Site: brandenburg
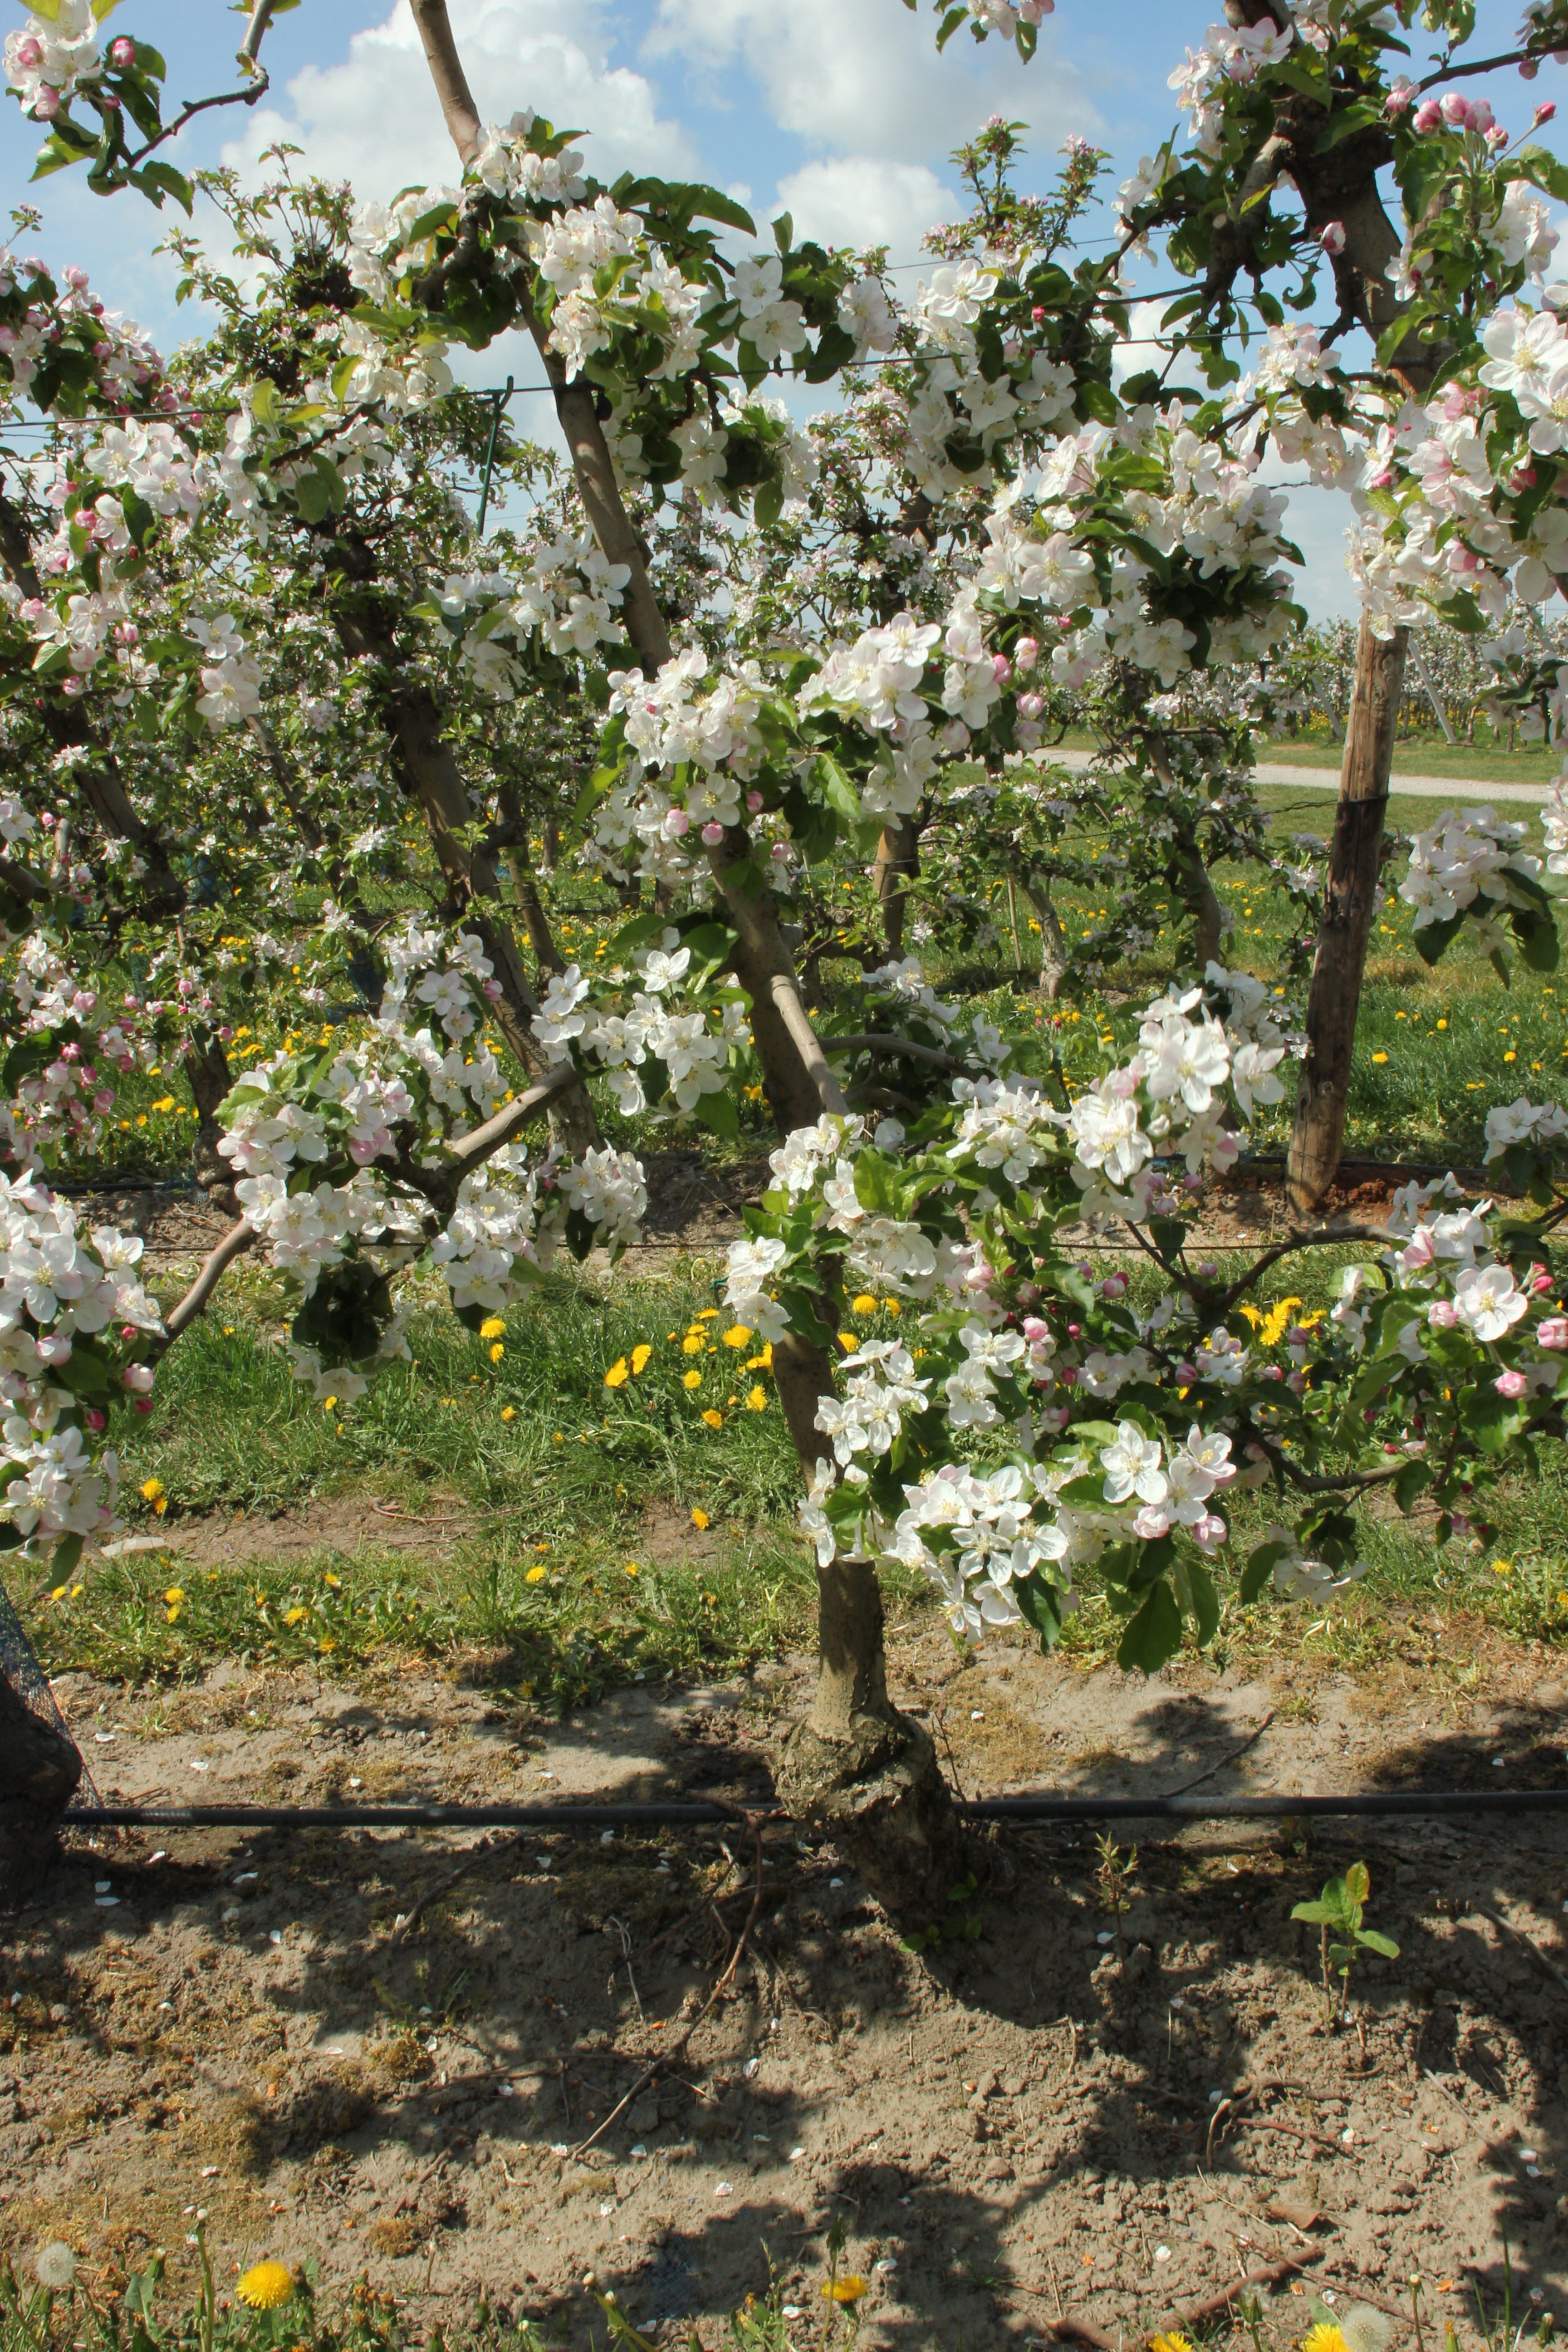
Growth stage (BBCH 65): Flowering